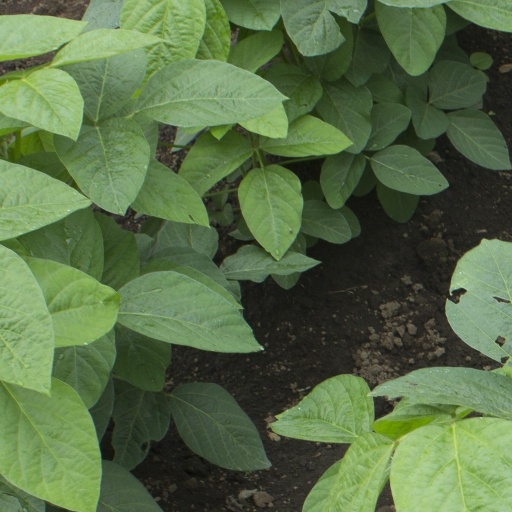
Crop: soybean